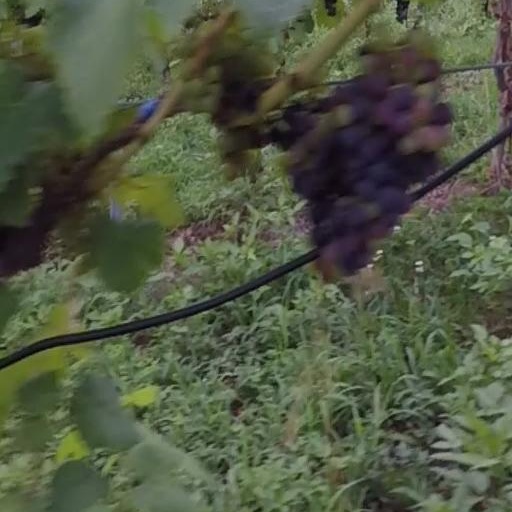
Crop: grape